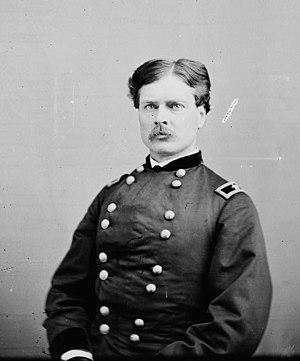
George Alexander Forsyth est un officier de la United States Army qui prit part aux guerres indiennes et combattit notamment les Cheyennes et Arapahos à la bataille de Beecher Island puis les Apaches durant les guerres apaches. Il est le frère de James William Forsyth et est enterré au cimetière national d'Arlington.